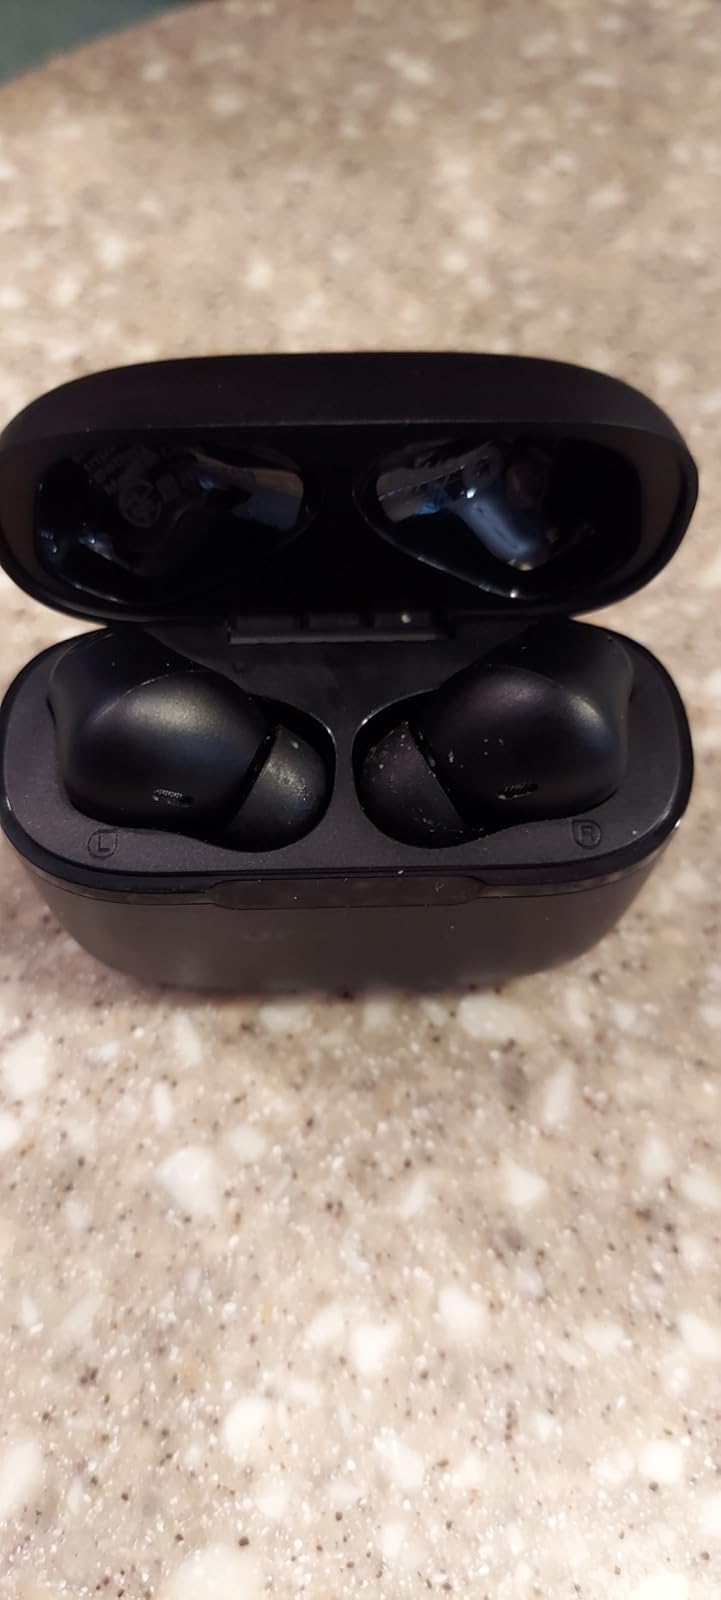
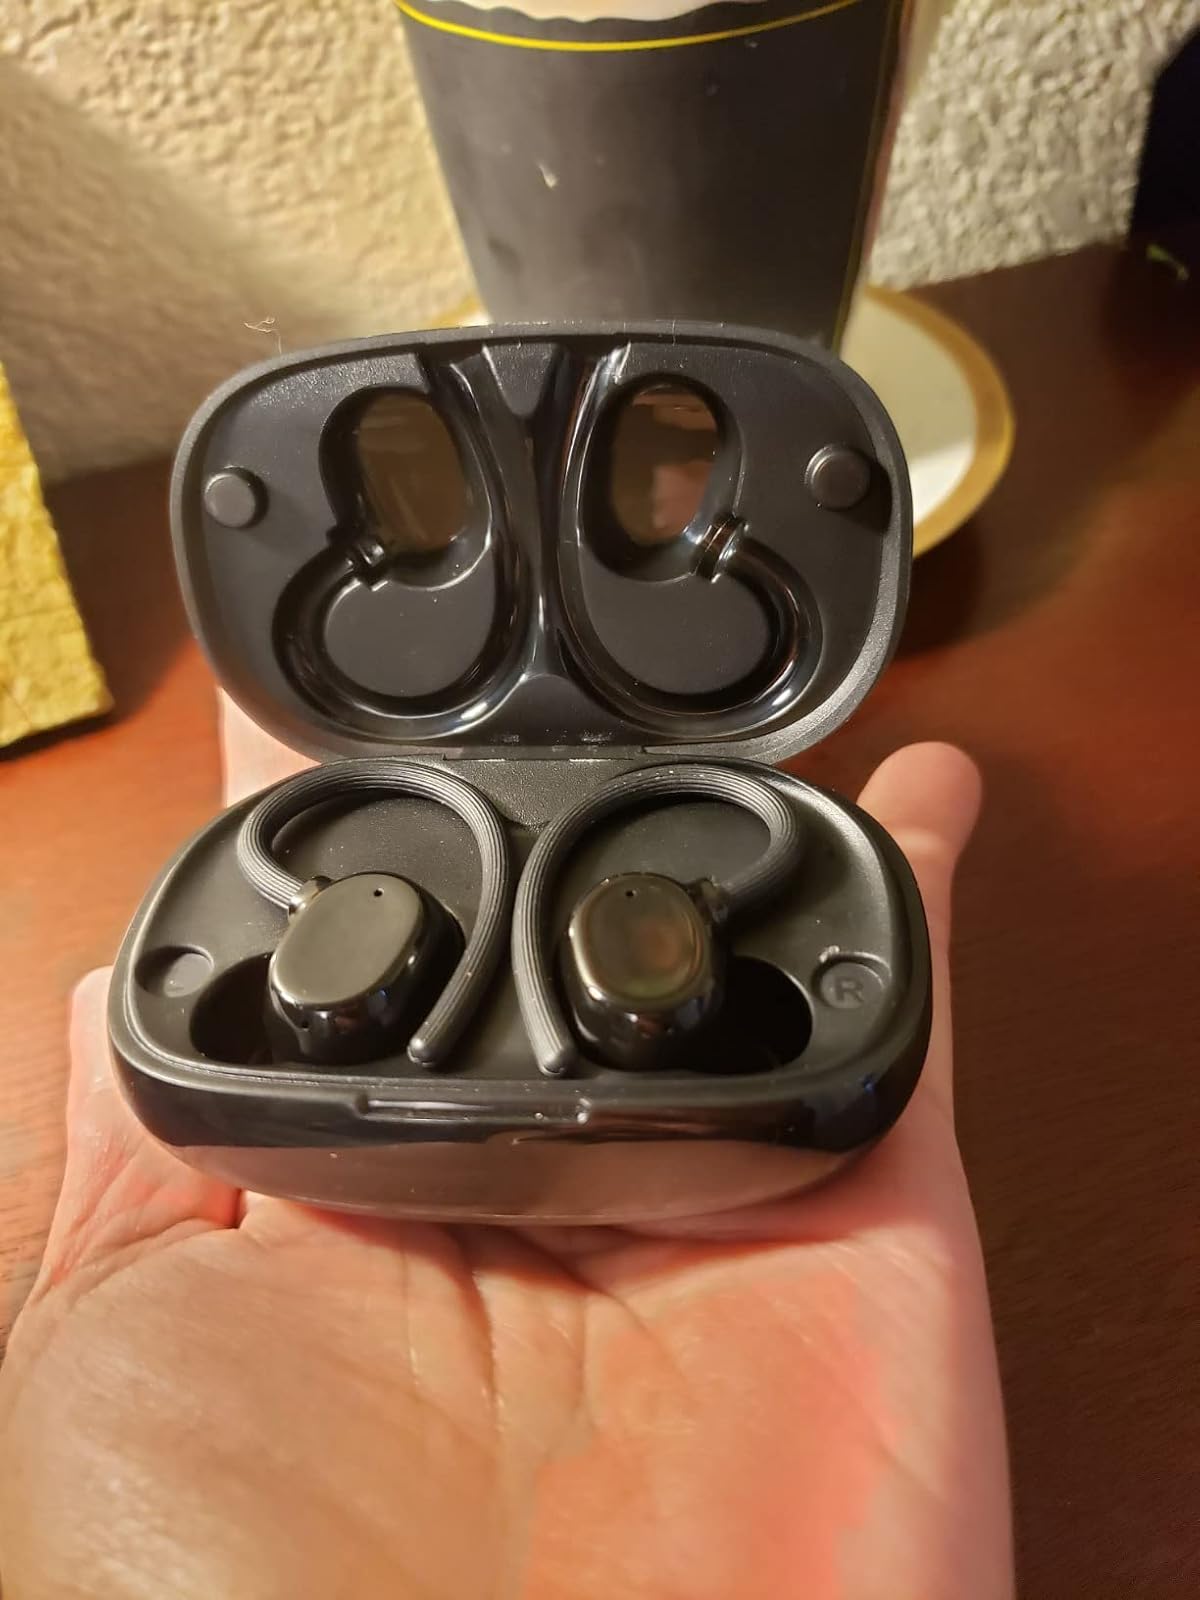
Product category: earbuds
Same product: no